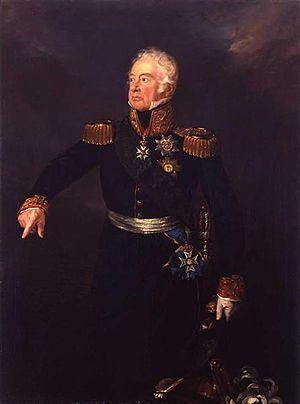
Heinrich Adolph, baron von Gablenz est un général saxon.